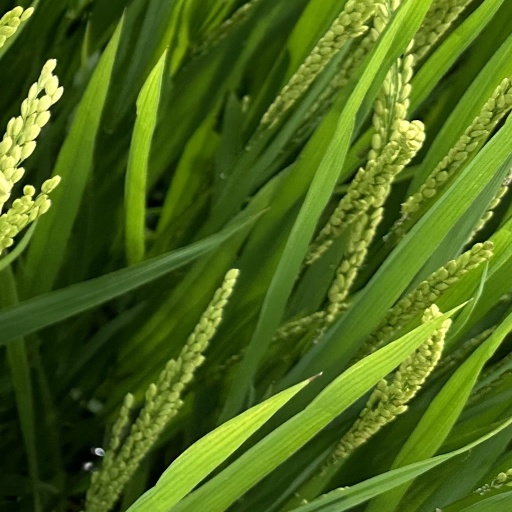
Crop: rice